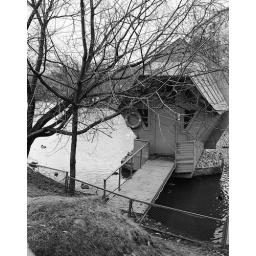
The house in the lake